Plains Cree language

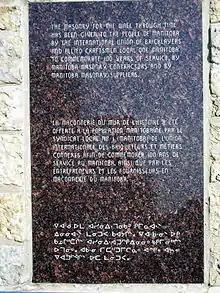
The Forks park in Winnipeg, Manitoba, Canada has a plaque written in English, French, and Plains Cree.

The vowel is inserted when morphemes with non-syllabic endings are followed by morpheme-initial consonants, such as when the transitive animate conjunct ending -"at" is followed by the third person plural marker -"k". The result is not "atk" but rather "acik". Note the palatalization of the /t-i/ sequence. This insertion does not occur before semivowels such as or in certain specific combinations. Because Plains Cree does not accept the phonological sequence , however, one is dropped. When the morpheme , a marker for the inclusive plural in the conjunct order, is followed by , the third person plural marker, the word is realized as .